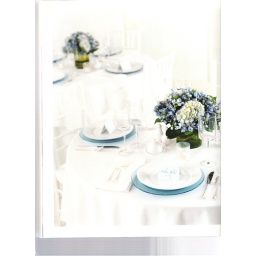
Nice centerpiece. Notice they've done something interesting within the glass to hide the foam possibly, like a banana leaf.